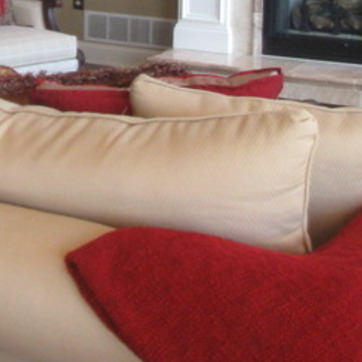
Material: fabric